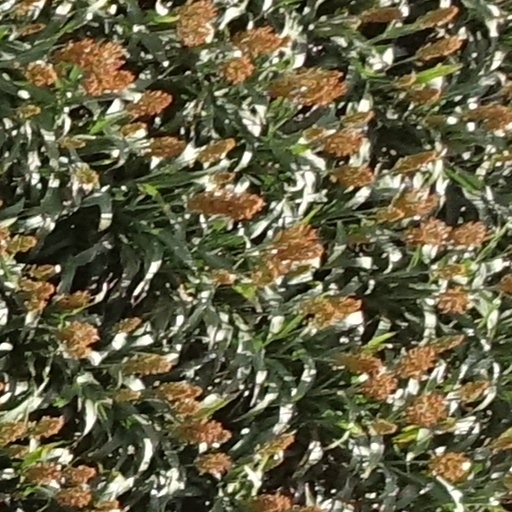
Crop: sorghum